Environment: real
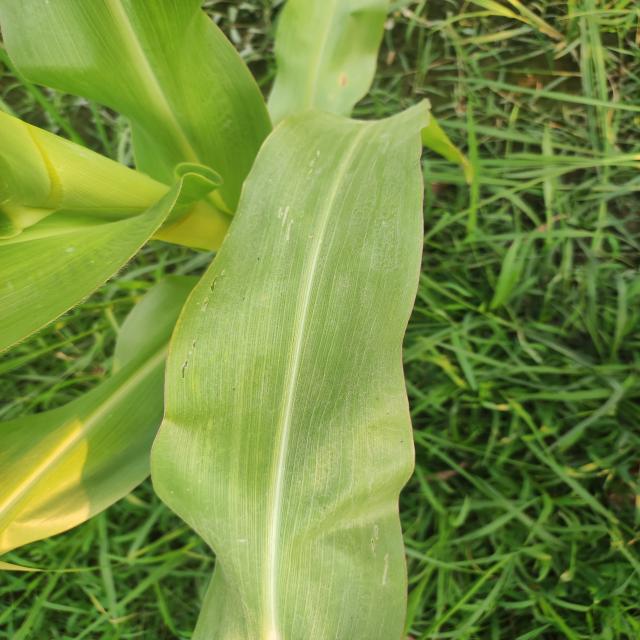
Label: fall_armyworm